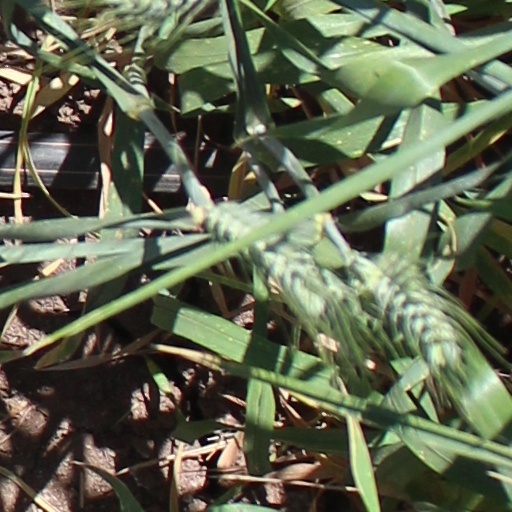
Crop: wheat